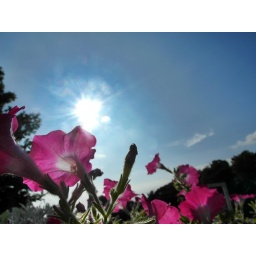
in the green field